Nobody's Daughter

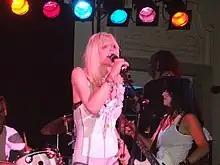
Love performing at Bush Hall on her 43rd birthday, July 9, 2007

On April 29, 2006, Love made a surprise appearance at a Los Angeles Gay and Lesbian Center benefit with Corgan and Perry, where she performed acoustic versions of the new songs "Sunset Marquis" and "Pacific Coast Highway". In an interview covering the event, Love stated that the songs were "dramatically different from the demos... The songs are smashing now. I wouldn't fuck around here, this is the best shit I've done since the "Live Through This" period." In September 2006, a documentary entitled "The Return of Courtney Love" aired on More4 in the United Kingdom and Ireland, which followed Love in her recovery as well partly documenting the recording of the album. In October that year, Love performed an acoustic version of "Never Go Hungry Again" for a "Rolling Stone" interviewer, who observed: "this proud confessional combines simple folk-rock soundcraft with the guttural scream and lyrical fire of a never-to-be-retired riot grrrl."